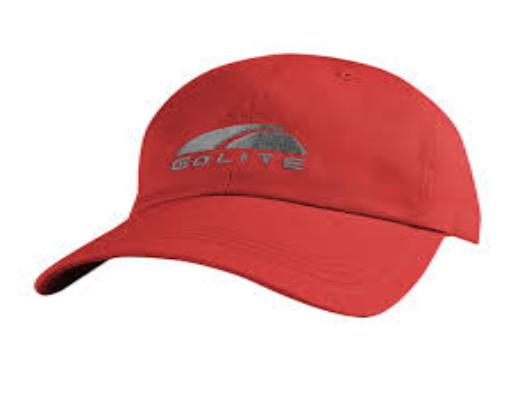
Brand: Golite
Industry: Clothes